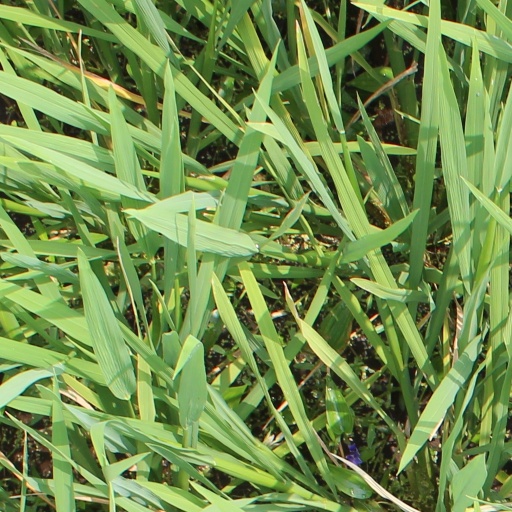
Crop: rice